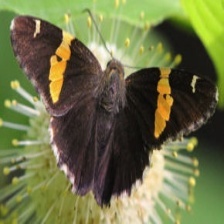
Species: GOLD BANDED